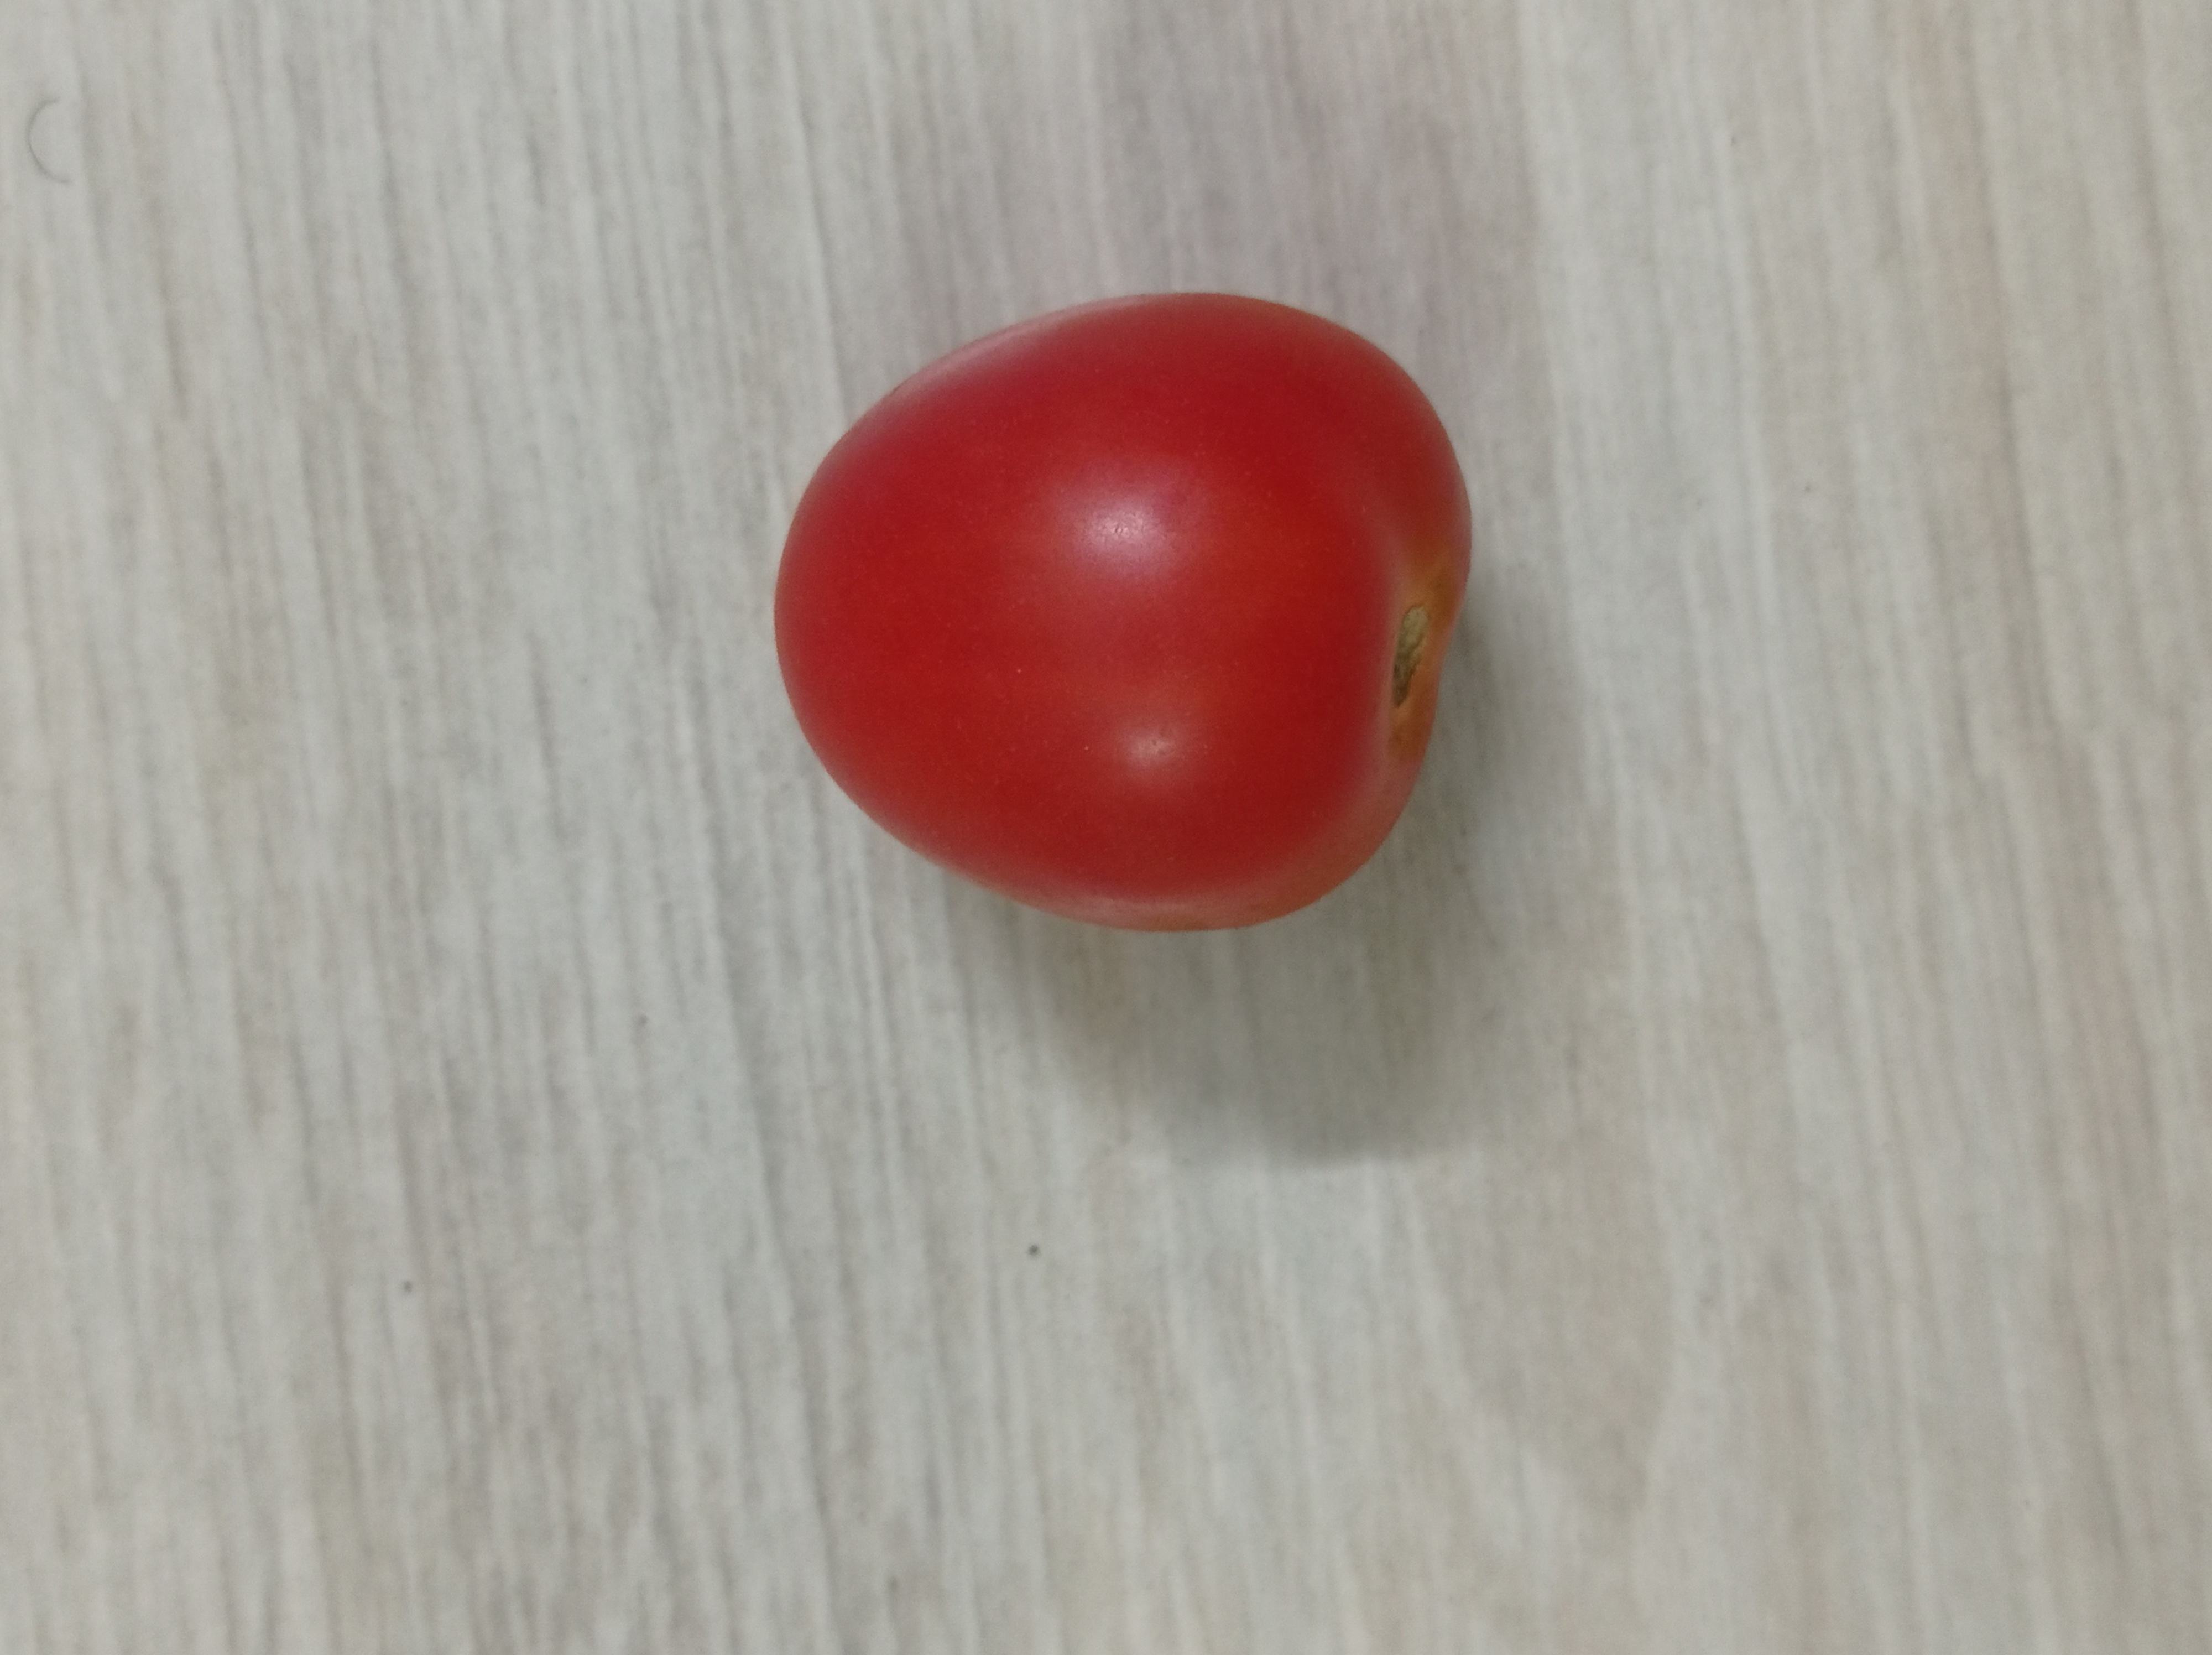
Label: Fresh